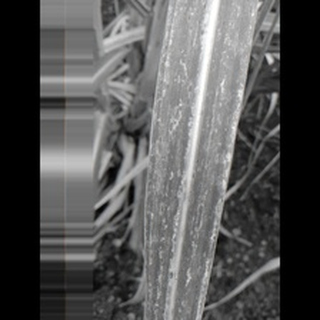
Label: sugarcane_rust